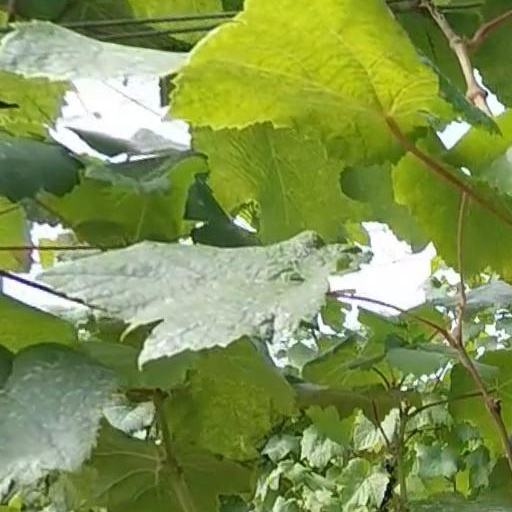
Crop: grape